Australasian Women's Association

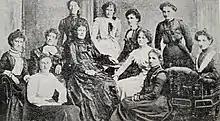
Australasian Women's Association AWA First Board of Directors November 1900, Left to Right: Miss O'Connor, Miss Tapner, Mrs Taylor, Miss Potts, Miss Robertson, Miss Hickman, Miss Cullin, Miss Wilson, Miss Murray; Front Row: Miss Cooke, Mrs Ley

Of the many Benefit Societies in Australia only two admitted women, and the Catholic Ladies Benefit Branch of Hibernian Australasian Catholic Benefit Society, a registered Friendly Society, admitted only female members.